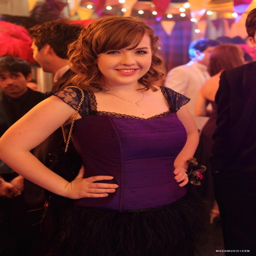
i found a dress for the ball .